San Lorenzo mountain (Spain)

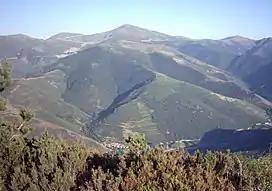
San Lorenzo, seen from El hombre

San Lorenzo is a mountain in the Sierra de la Demanda, which is part of the Sistema Ibérico mountain range in Spain. It is the highest peak in La Rioja autonomous community.